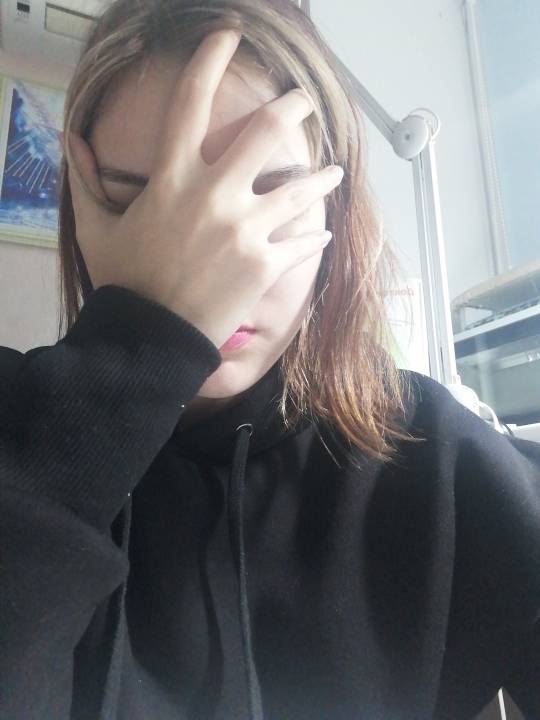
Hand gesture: no_gesture